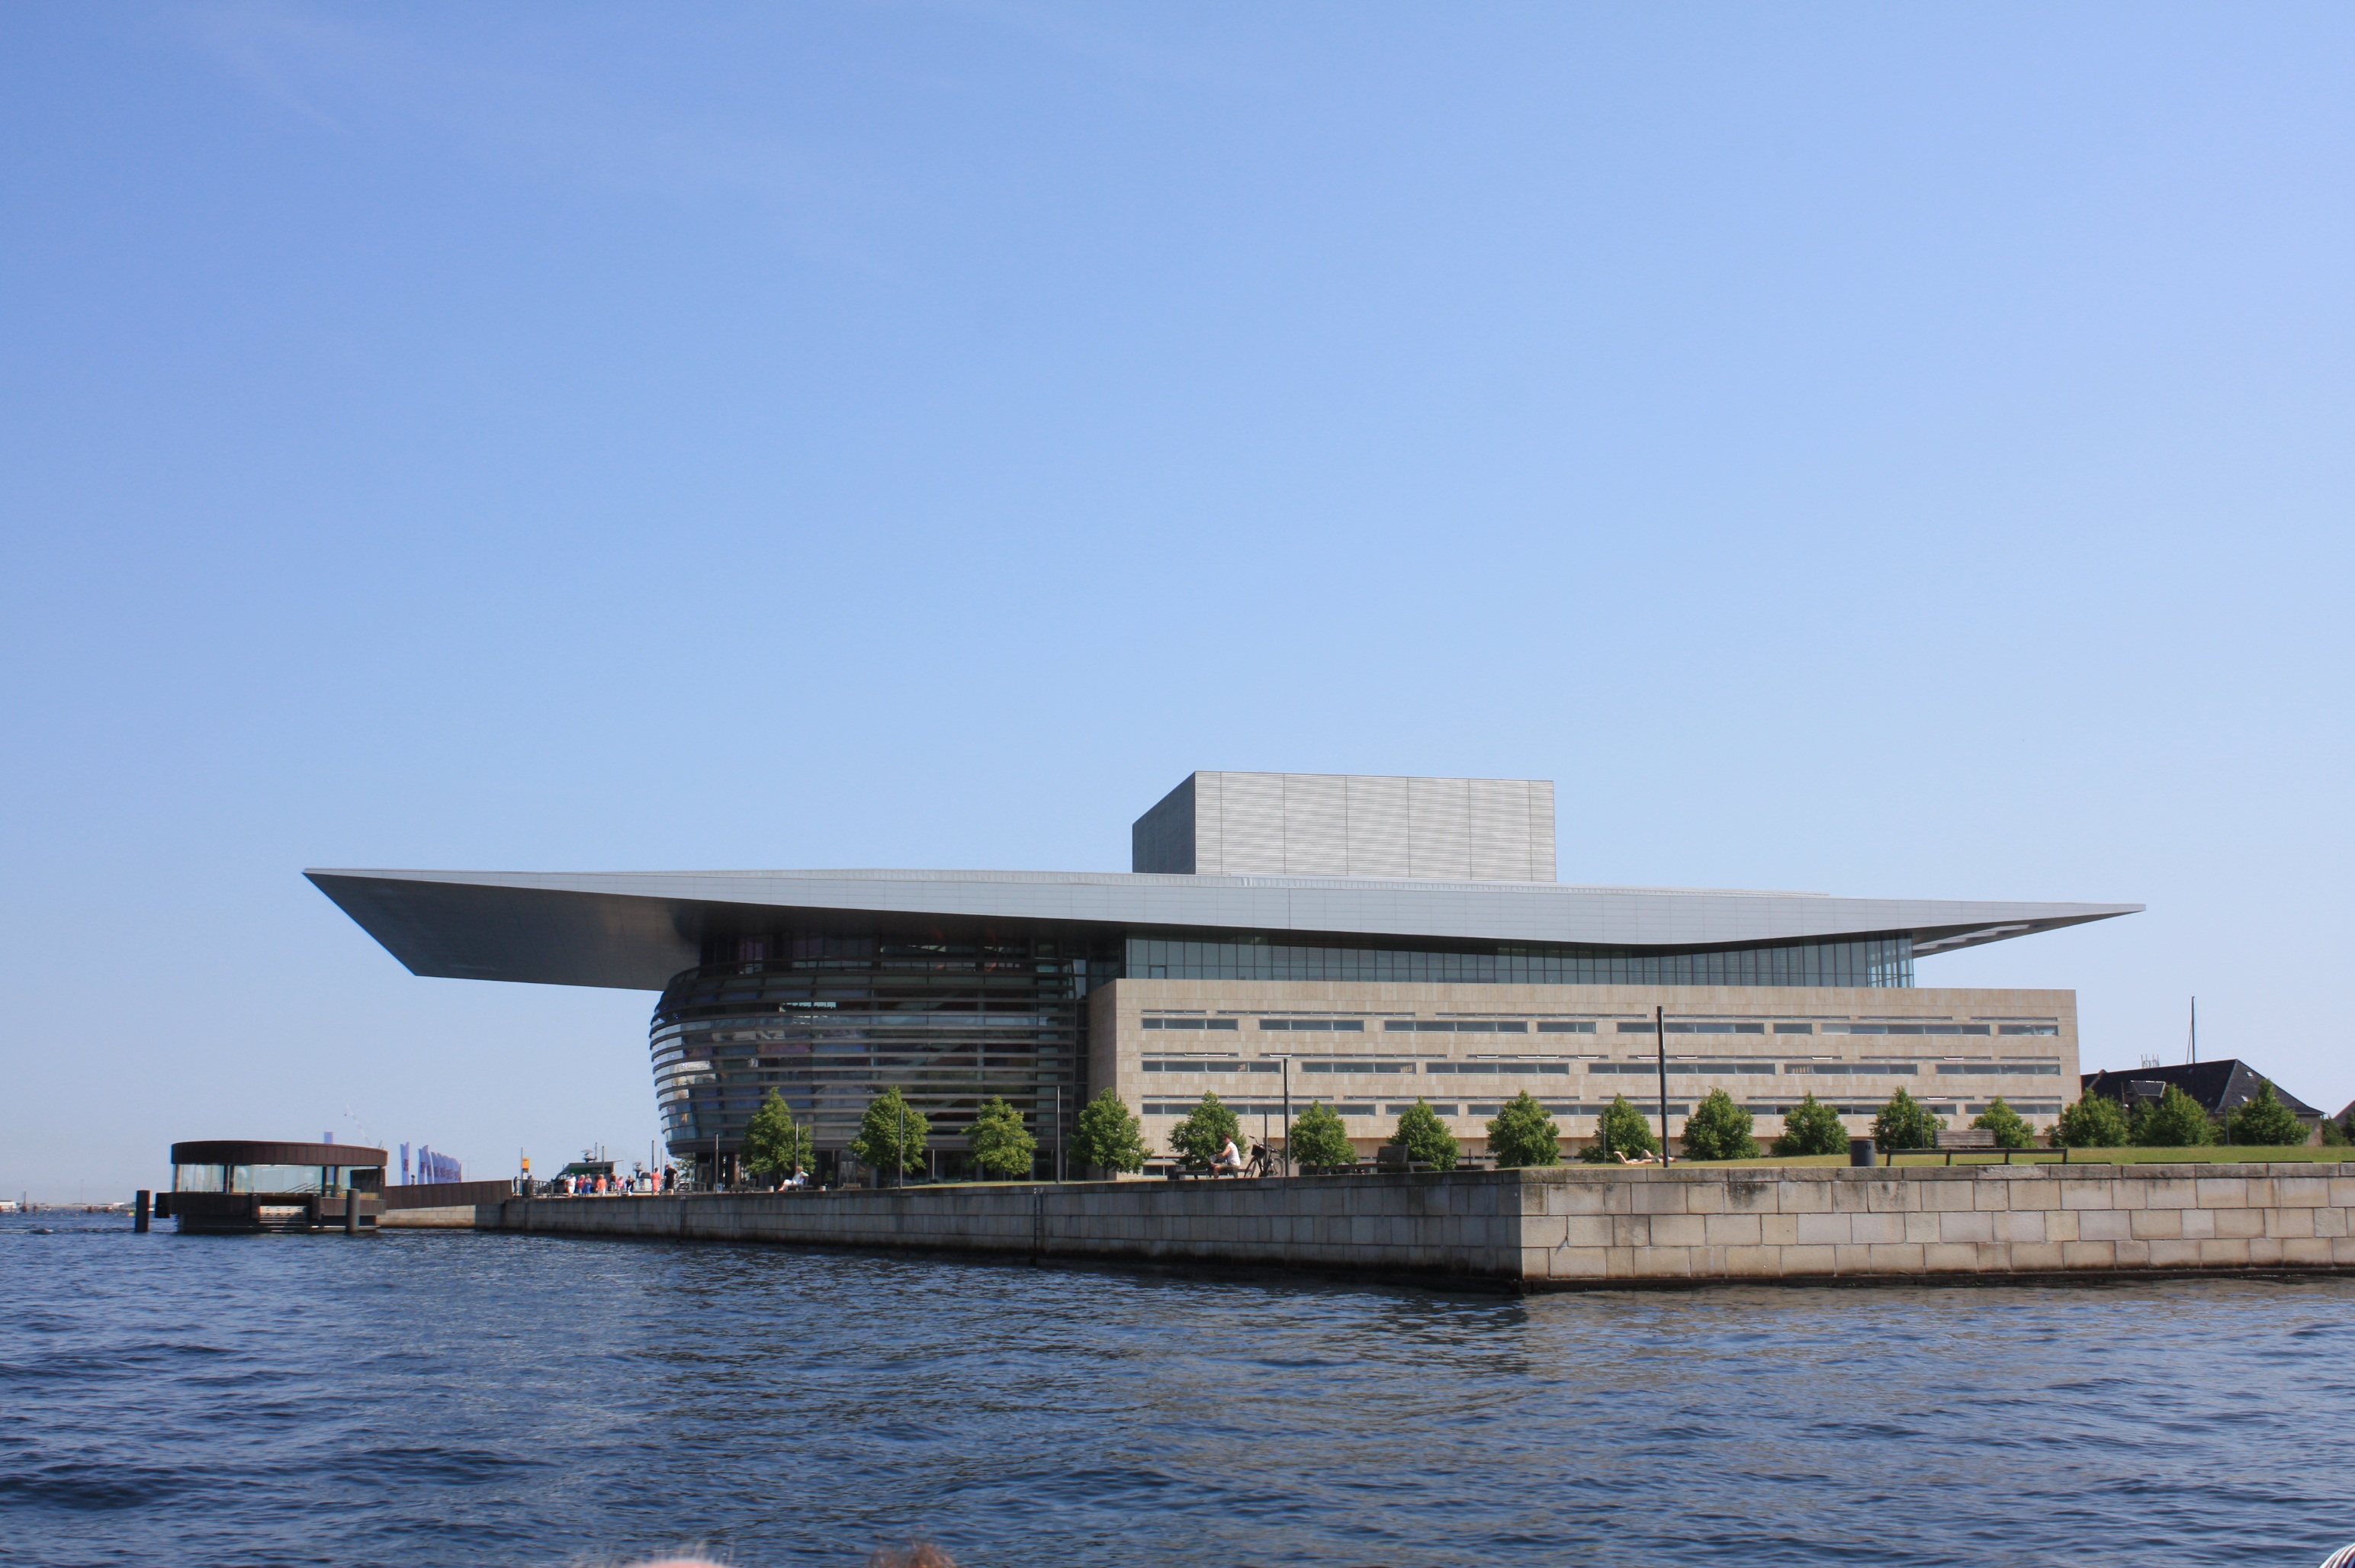
architecture, opera house, places of interest, denmark, copenhagen, scandinavia, royal swedish opera, danish national opera